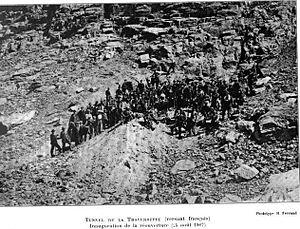
Réouverture en 1907 du tunnel de la Traversette.
Le tunnel de la Traversette ou pertuis du Viso est un tunnel piétonnier de 75 m de long à la frontière franco-italienne vers 2900 m d'altitude. Creusé à la fin du XVᵉ siècle, il est considéré comme la première percée alpine.